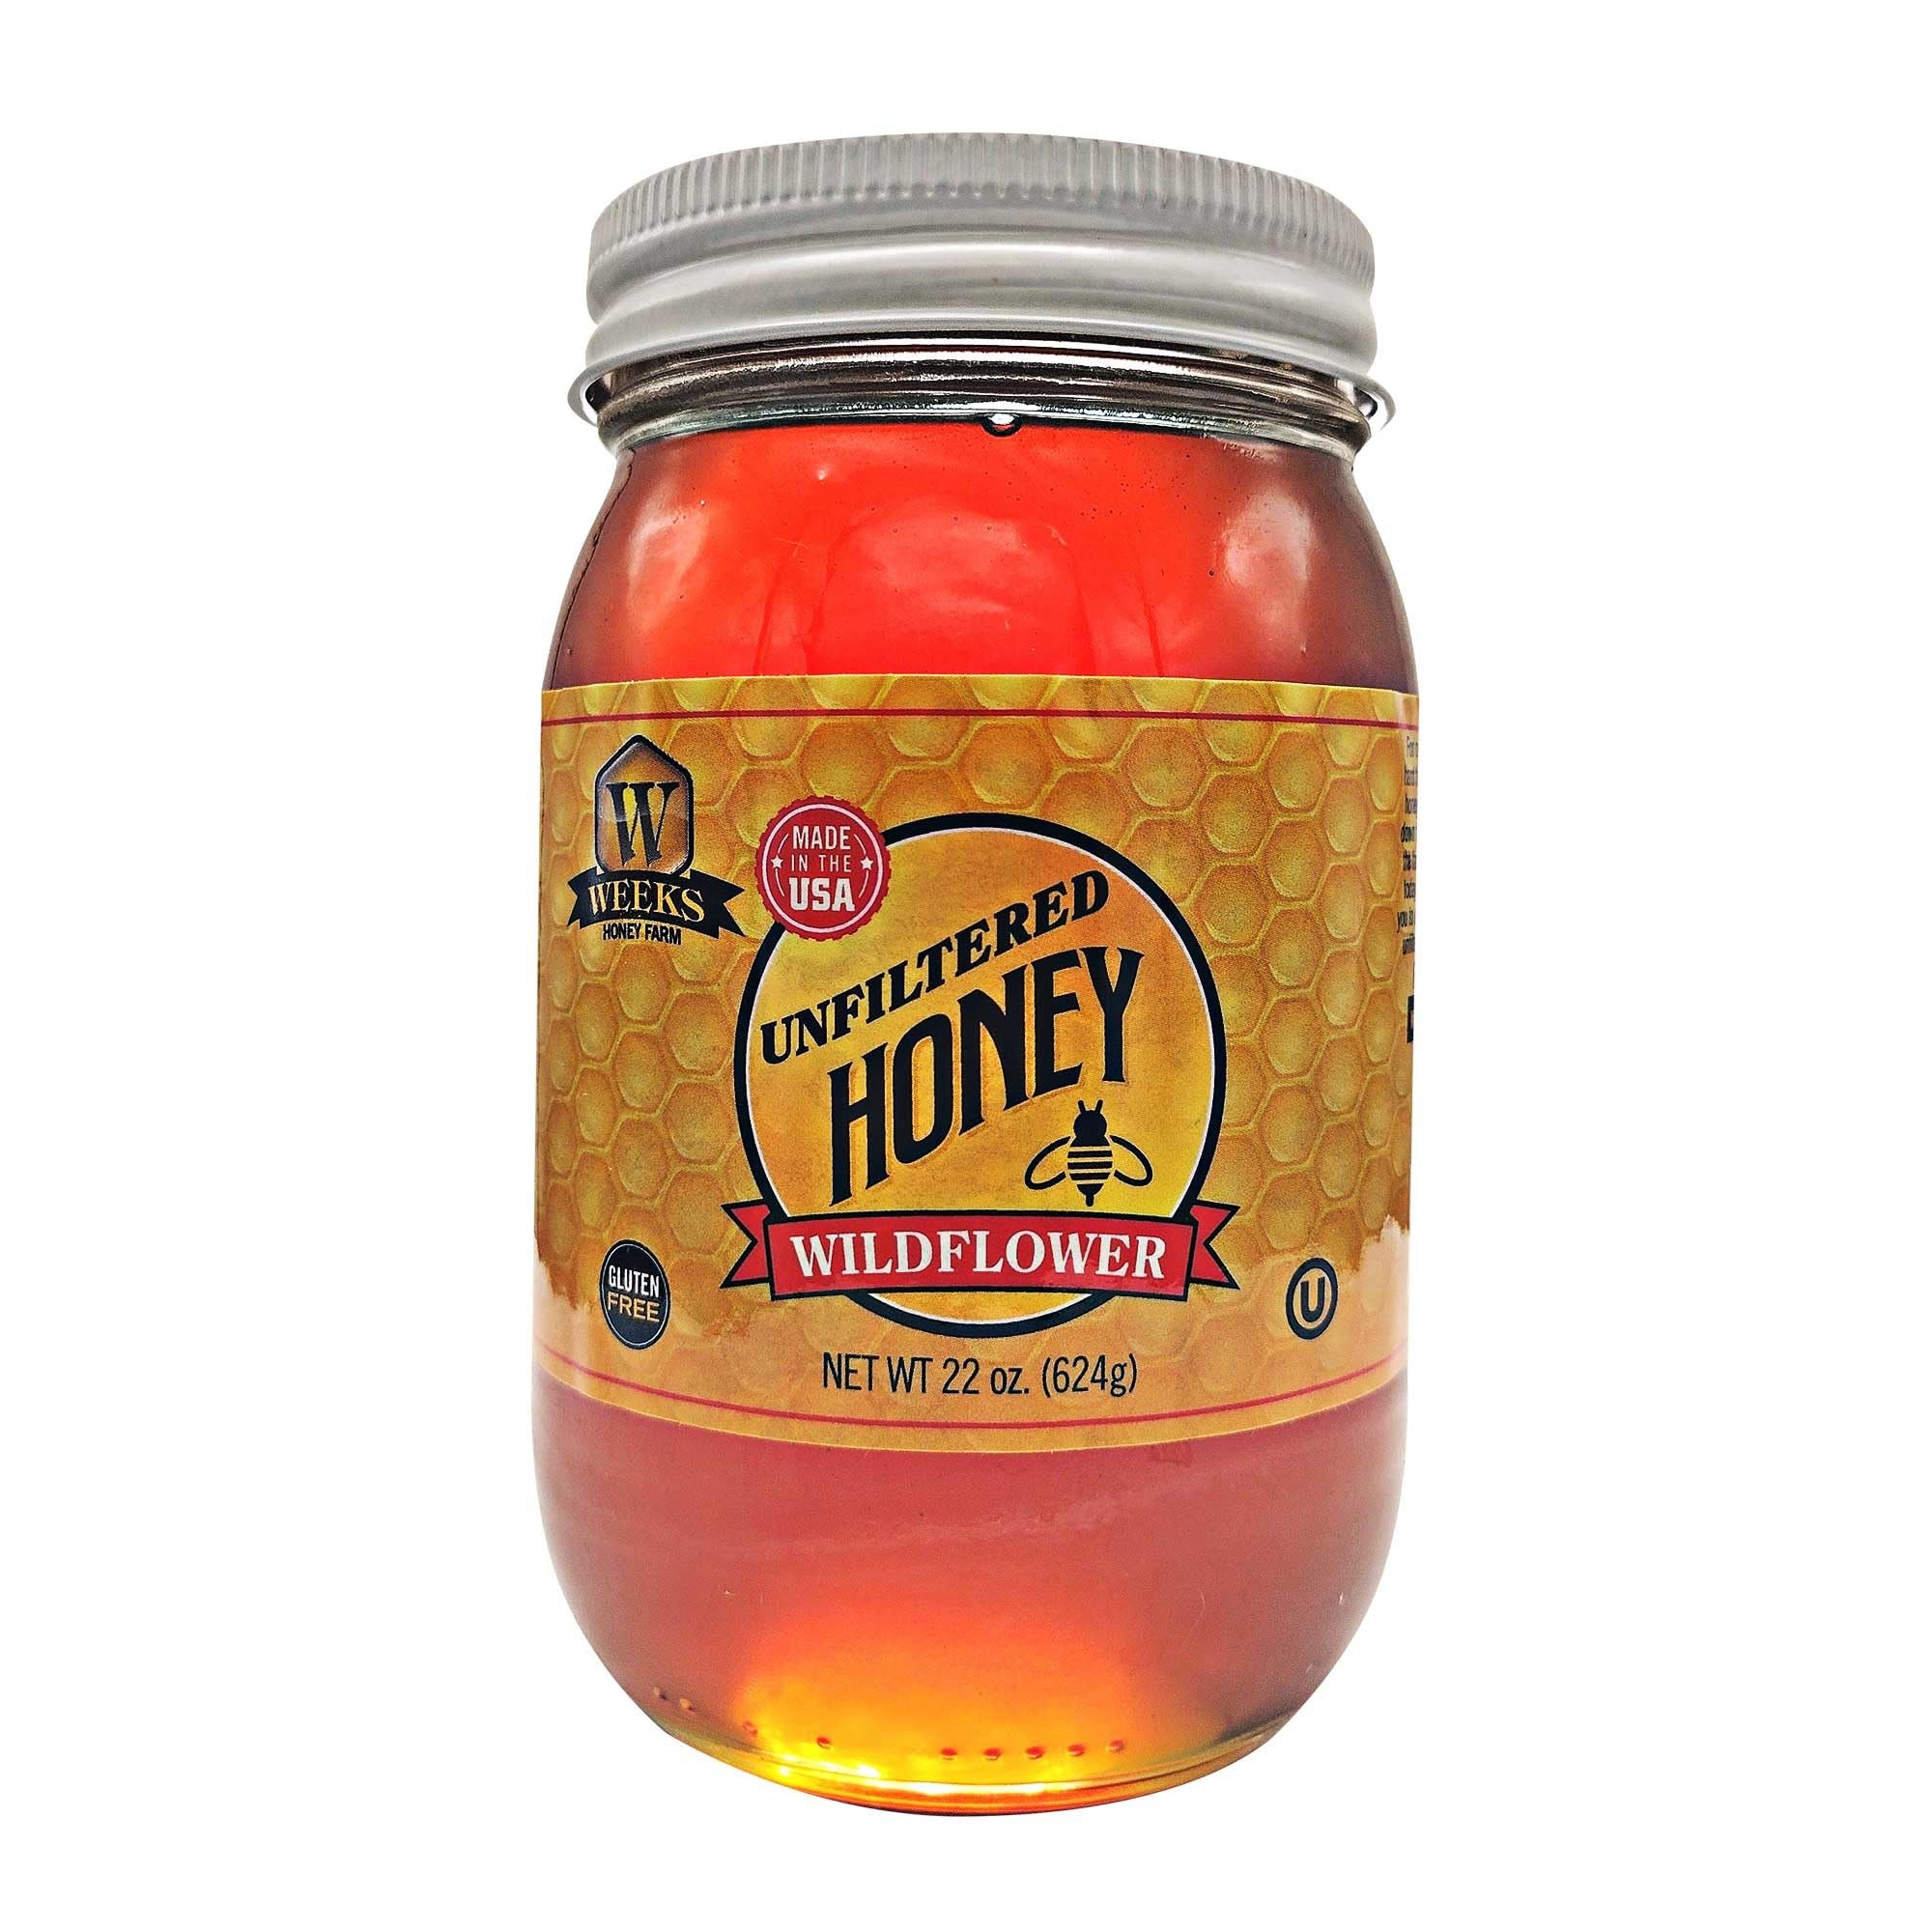
Item Name: Weeks Raw & Unfiltered Wildflower Honey (22 oz)
Bullet Point 1: Multi-floral, produced from wildflowers
Bullet Point 2: All-natural
Bullet Point 3: Pure from the hive
Bullet Point 4: Raw- unprocessed and unfiltered
Bullet Point 5: 100% USA sourced
Bullet Point 6: No imports or additives
Bullet Point 7: Purchase supports local beekeepers
Product Description: The sweetness of Nature, bottled up just for you. This All-Natural Pure Raw Wildflower Honey has been carefully harvested from pristine Georgia wildflowers, providing a rich, delicious and nutritious treat. This honey is 100% pure, raw & unfiltered with no added preservatives or imports. It has a unique flavor that cannot be found in any other honey due to the variety of Southern wildflowers used to make it. Enjoy this raw, unprocessed sweetener on toast, in tea and coffee, or in your favorite baking recipes!
Value: 0.0
Unit: Fl Oz

Price: 23.95